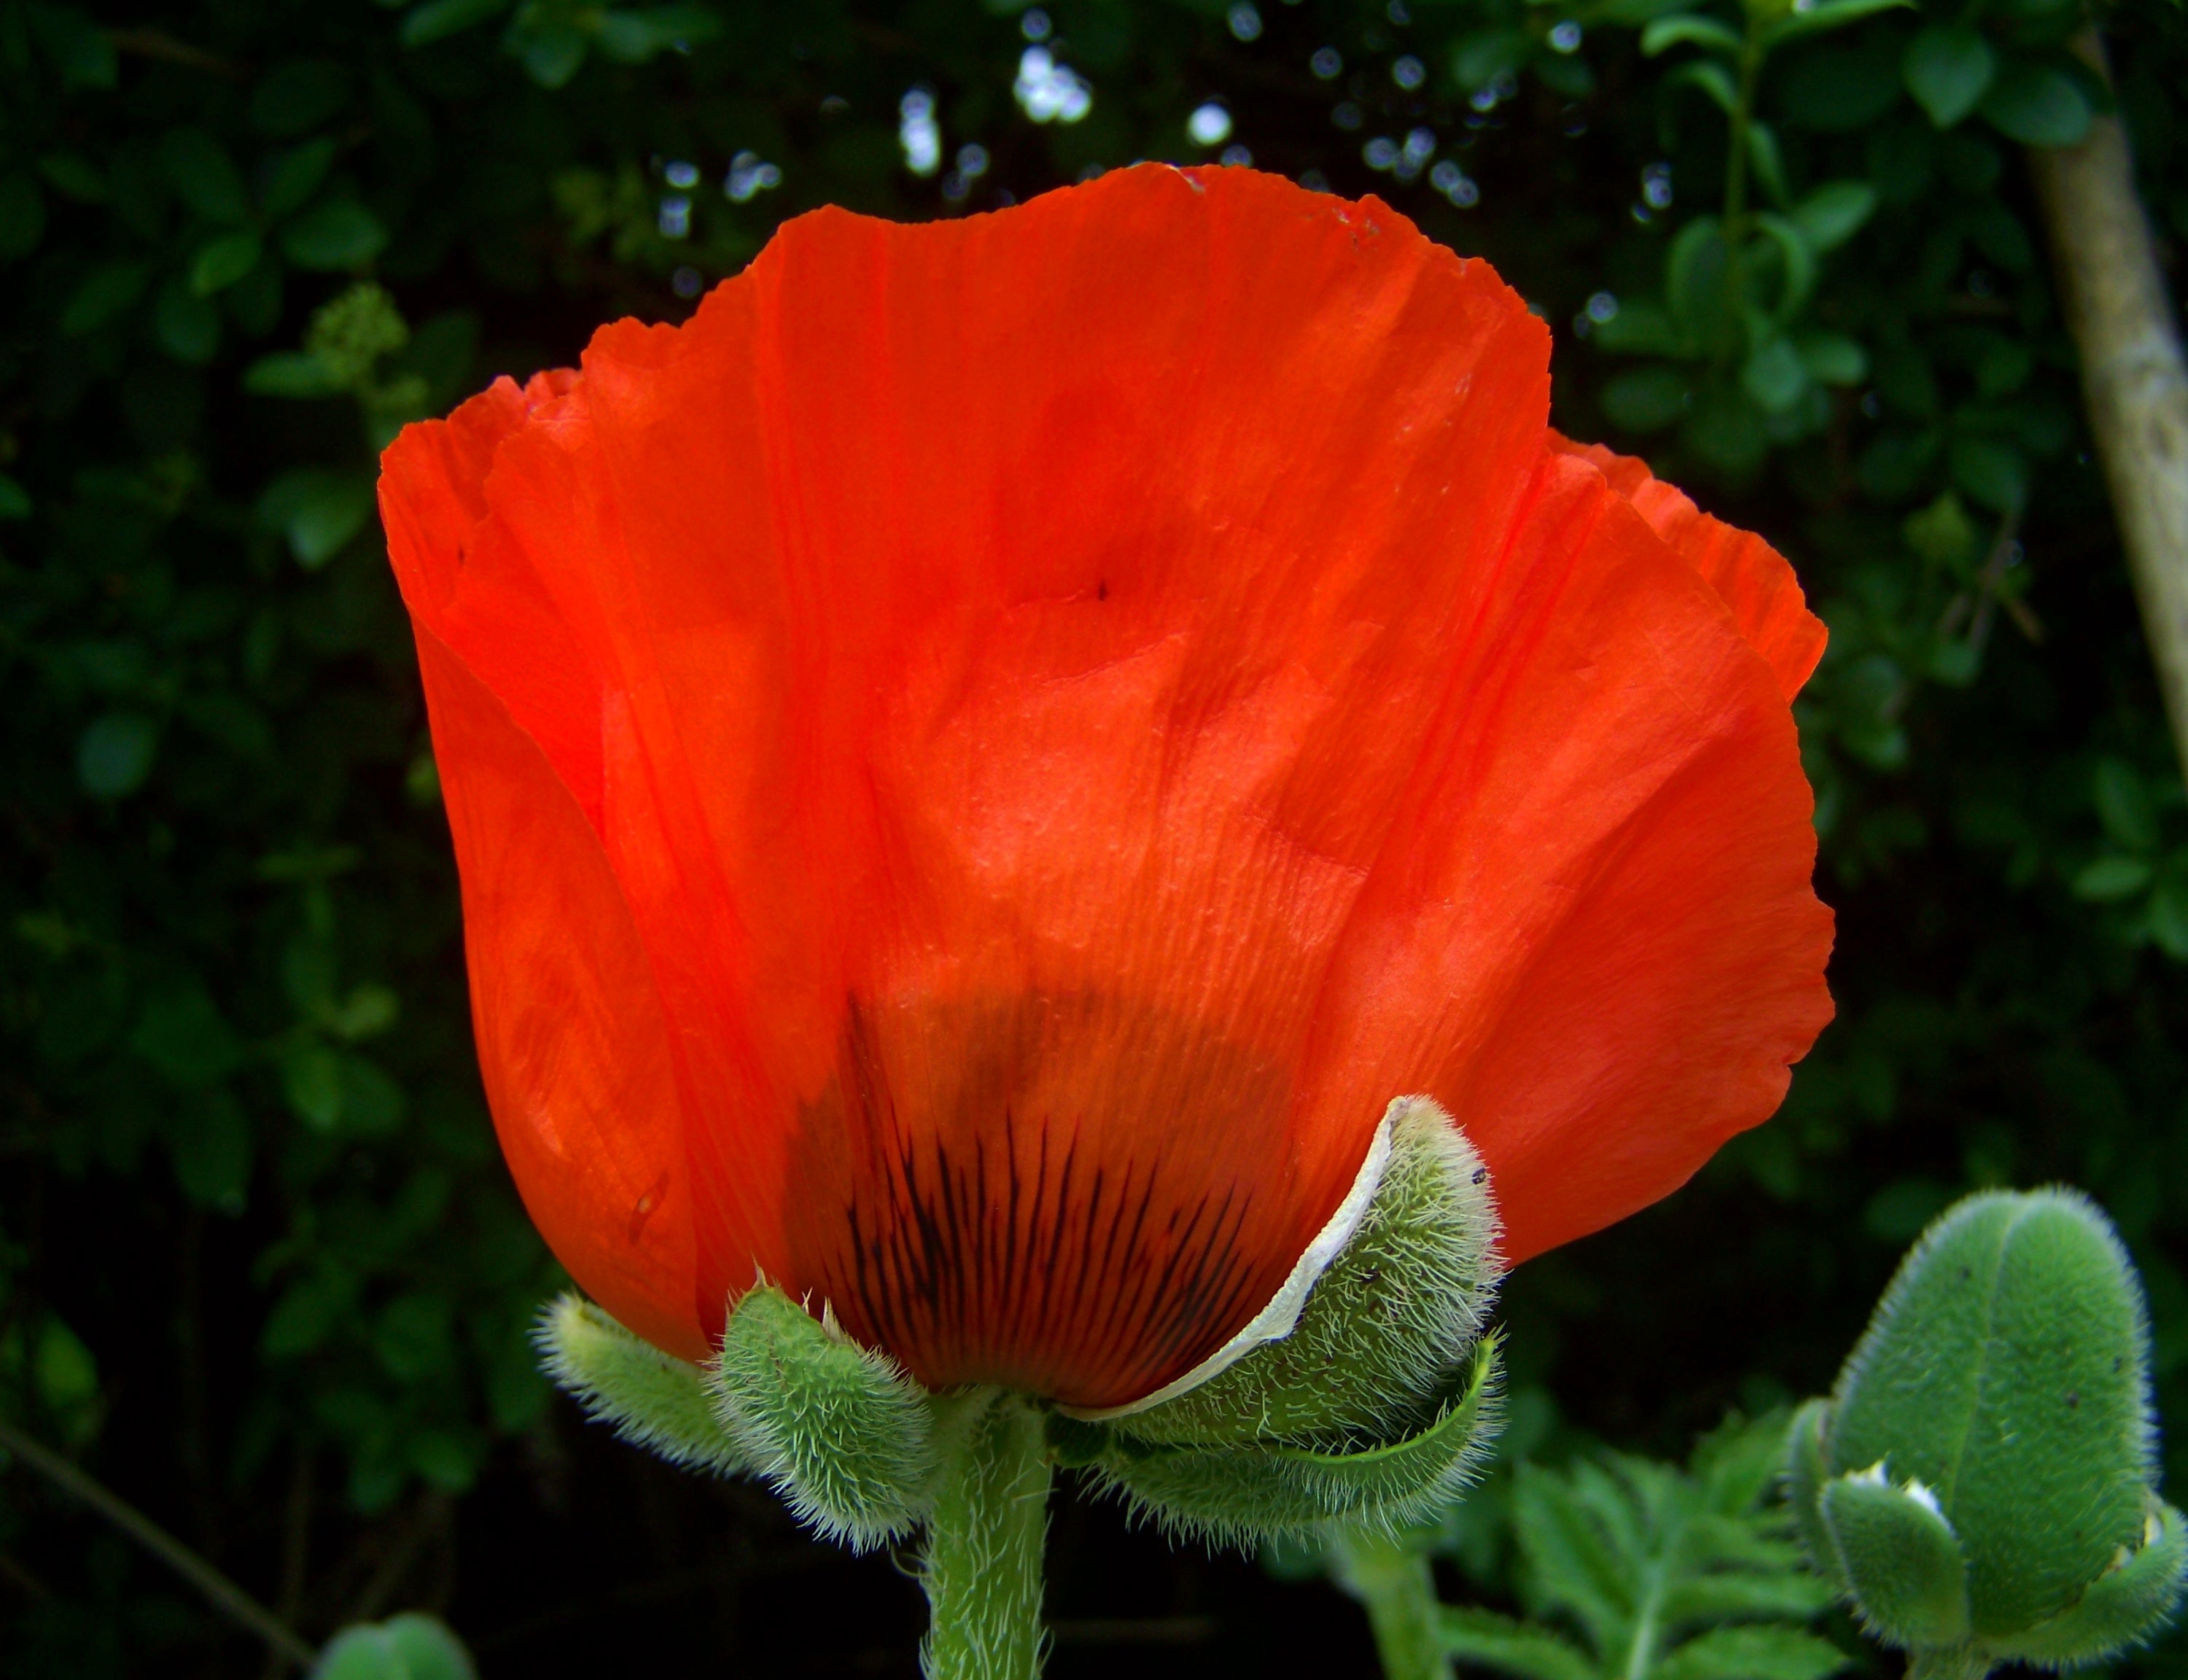
plant, flower, petal, red, botany, flora, wildflower, red poppy, poppy, flower garden, spring flower, coquelicot, macro photography, flowering plant, annual plant, plant stem, land plant, poppy family